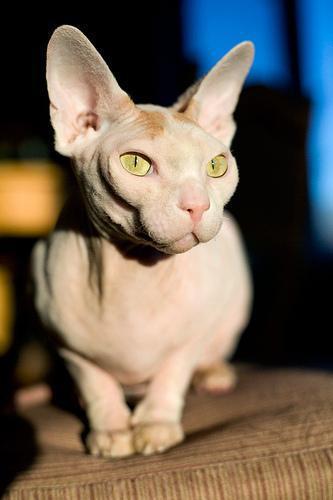
Sphynx